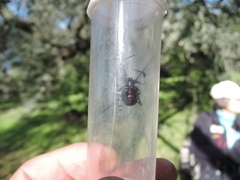
Species: Lactrodectus_hesperus